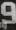
Number: 9